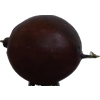
Label: gooseberry